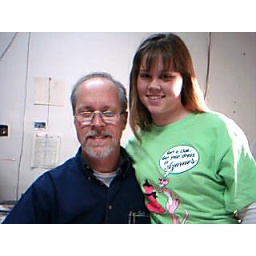
Bob & Monica in office at home